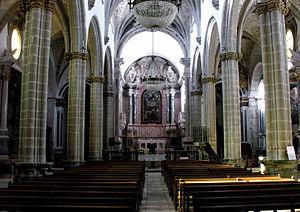
Francisco de Arruda, mort à Évora le 30 novembre 1547, est un architecte et sculpteur portugais.